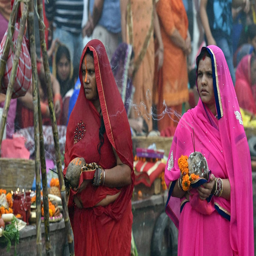
the people rigorously fast and abstain from even drinking water ; take holy baths and offer prayers to the rising and setting sun on these days .